Omiš

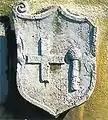
Omiš Historical Coat of Arms from year 1541.

Omiš was well known in the past by the Corsairs of Almissa ("Omiški gusari") whose Sagittas (ships) (Genitive case: "Sagittae", translated as "The Arrow"), brought fame to them because they were built for attack and fast retrieval into the mouth of the Cetina River, protecting the town from foreign invaders. At a very early date, neighbours of the Corsairs of Almissa, the highlanders of the Poljica Principality ("Poljička Republika"), became their friends and allies. This allowed them to harass the seaborne trade, without fear of a sudden attack from inland.